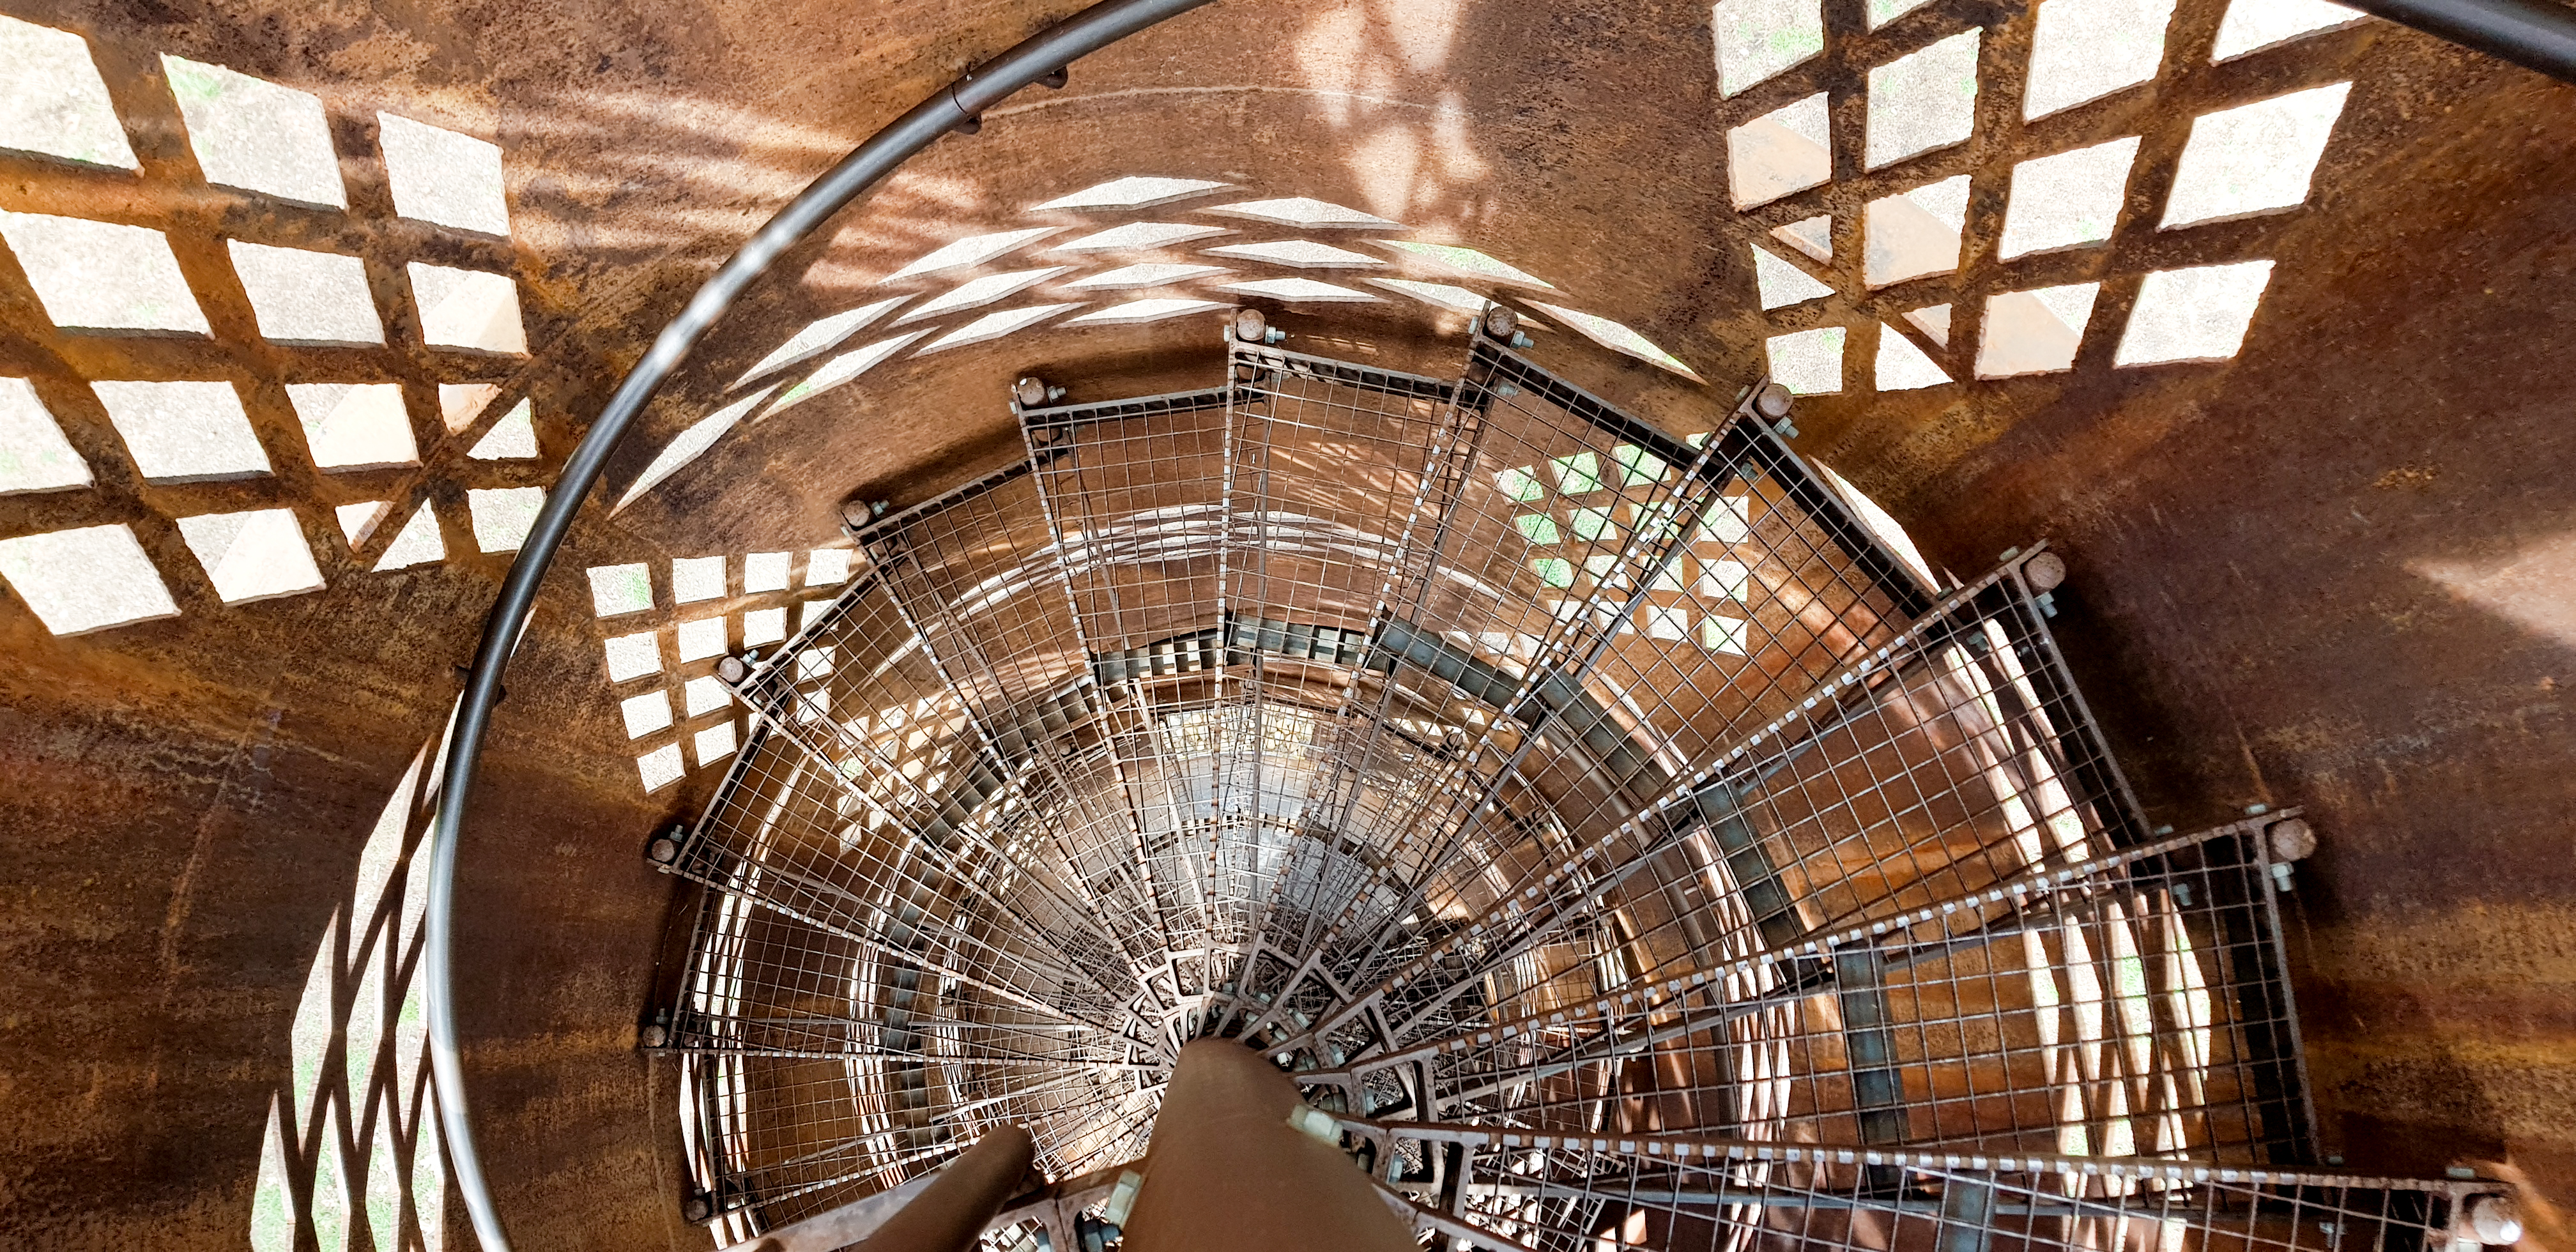
stairs, prague, iron, architecture, stock photography, ceiling, spiral, steel